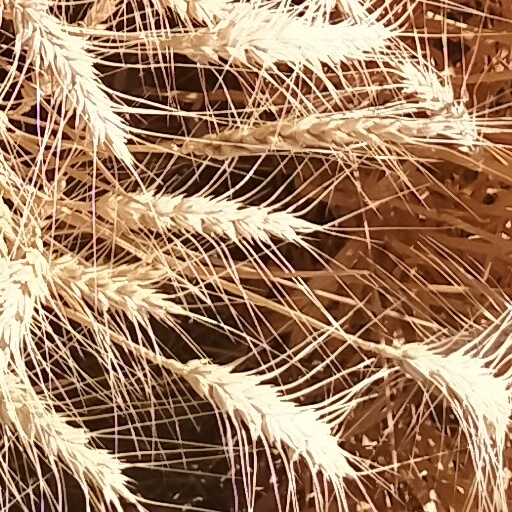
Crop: wheat